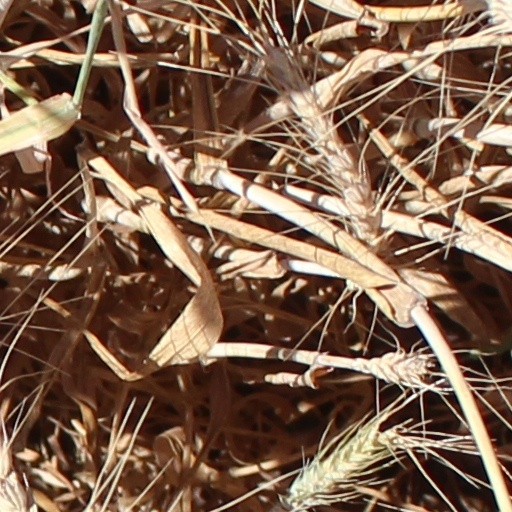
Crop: wheat